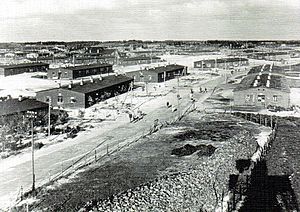
Flygtningelejren i Oksbøl
Flygtningelejren i Oksbøl
"Flygtningelejren i Oksbøl var en flygtningelejr ved Oksbøl i Sydvestjylland. Lejren blev nødtørftigt oprettet i februar 1945 på et område, der tidligere havde huset en militærlejr, som blev oprettet i 1929. Man påbegyndte her indkvartering, og lejren rummede tre måneder senere ved 2. verdenskrigs afslutning 9.000 flygtninge fra Tyskland, et tal der senere voksede til 36.000 mennesker, og den blev dermed Danmarks sjettestørste ""by"". Lejren lukkede i foråret 1949. De sidste flygtninge, der blev sendt hjem, var syge, som havde brug for behandlinger. Danmark havde i alt brugt 50-60 millioner kr på lejren.